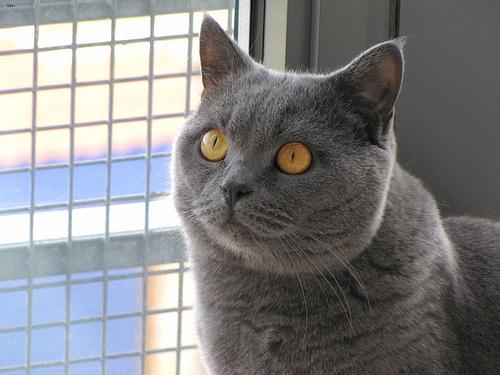
Breed: British Shorthair